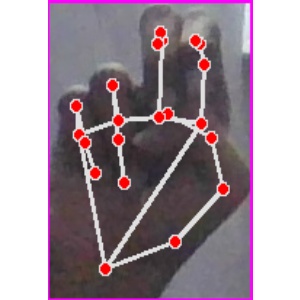
अक्षर: ह